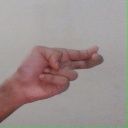
अक्षर: ह